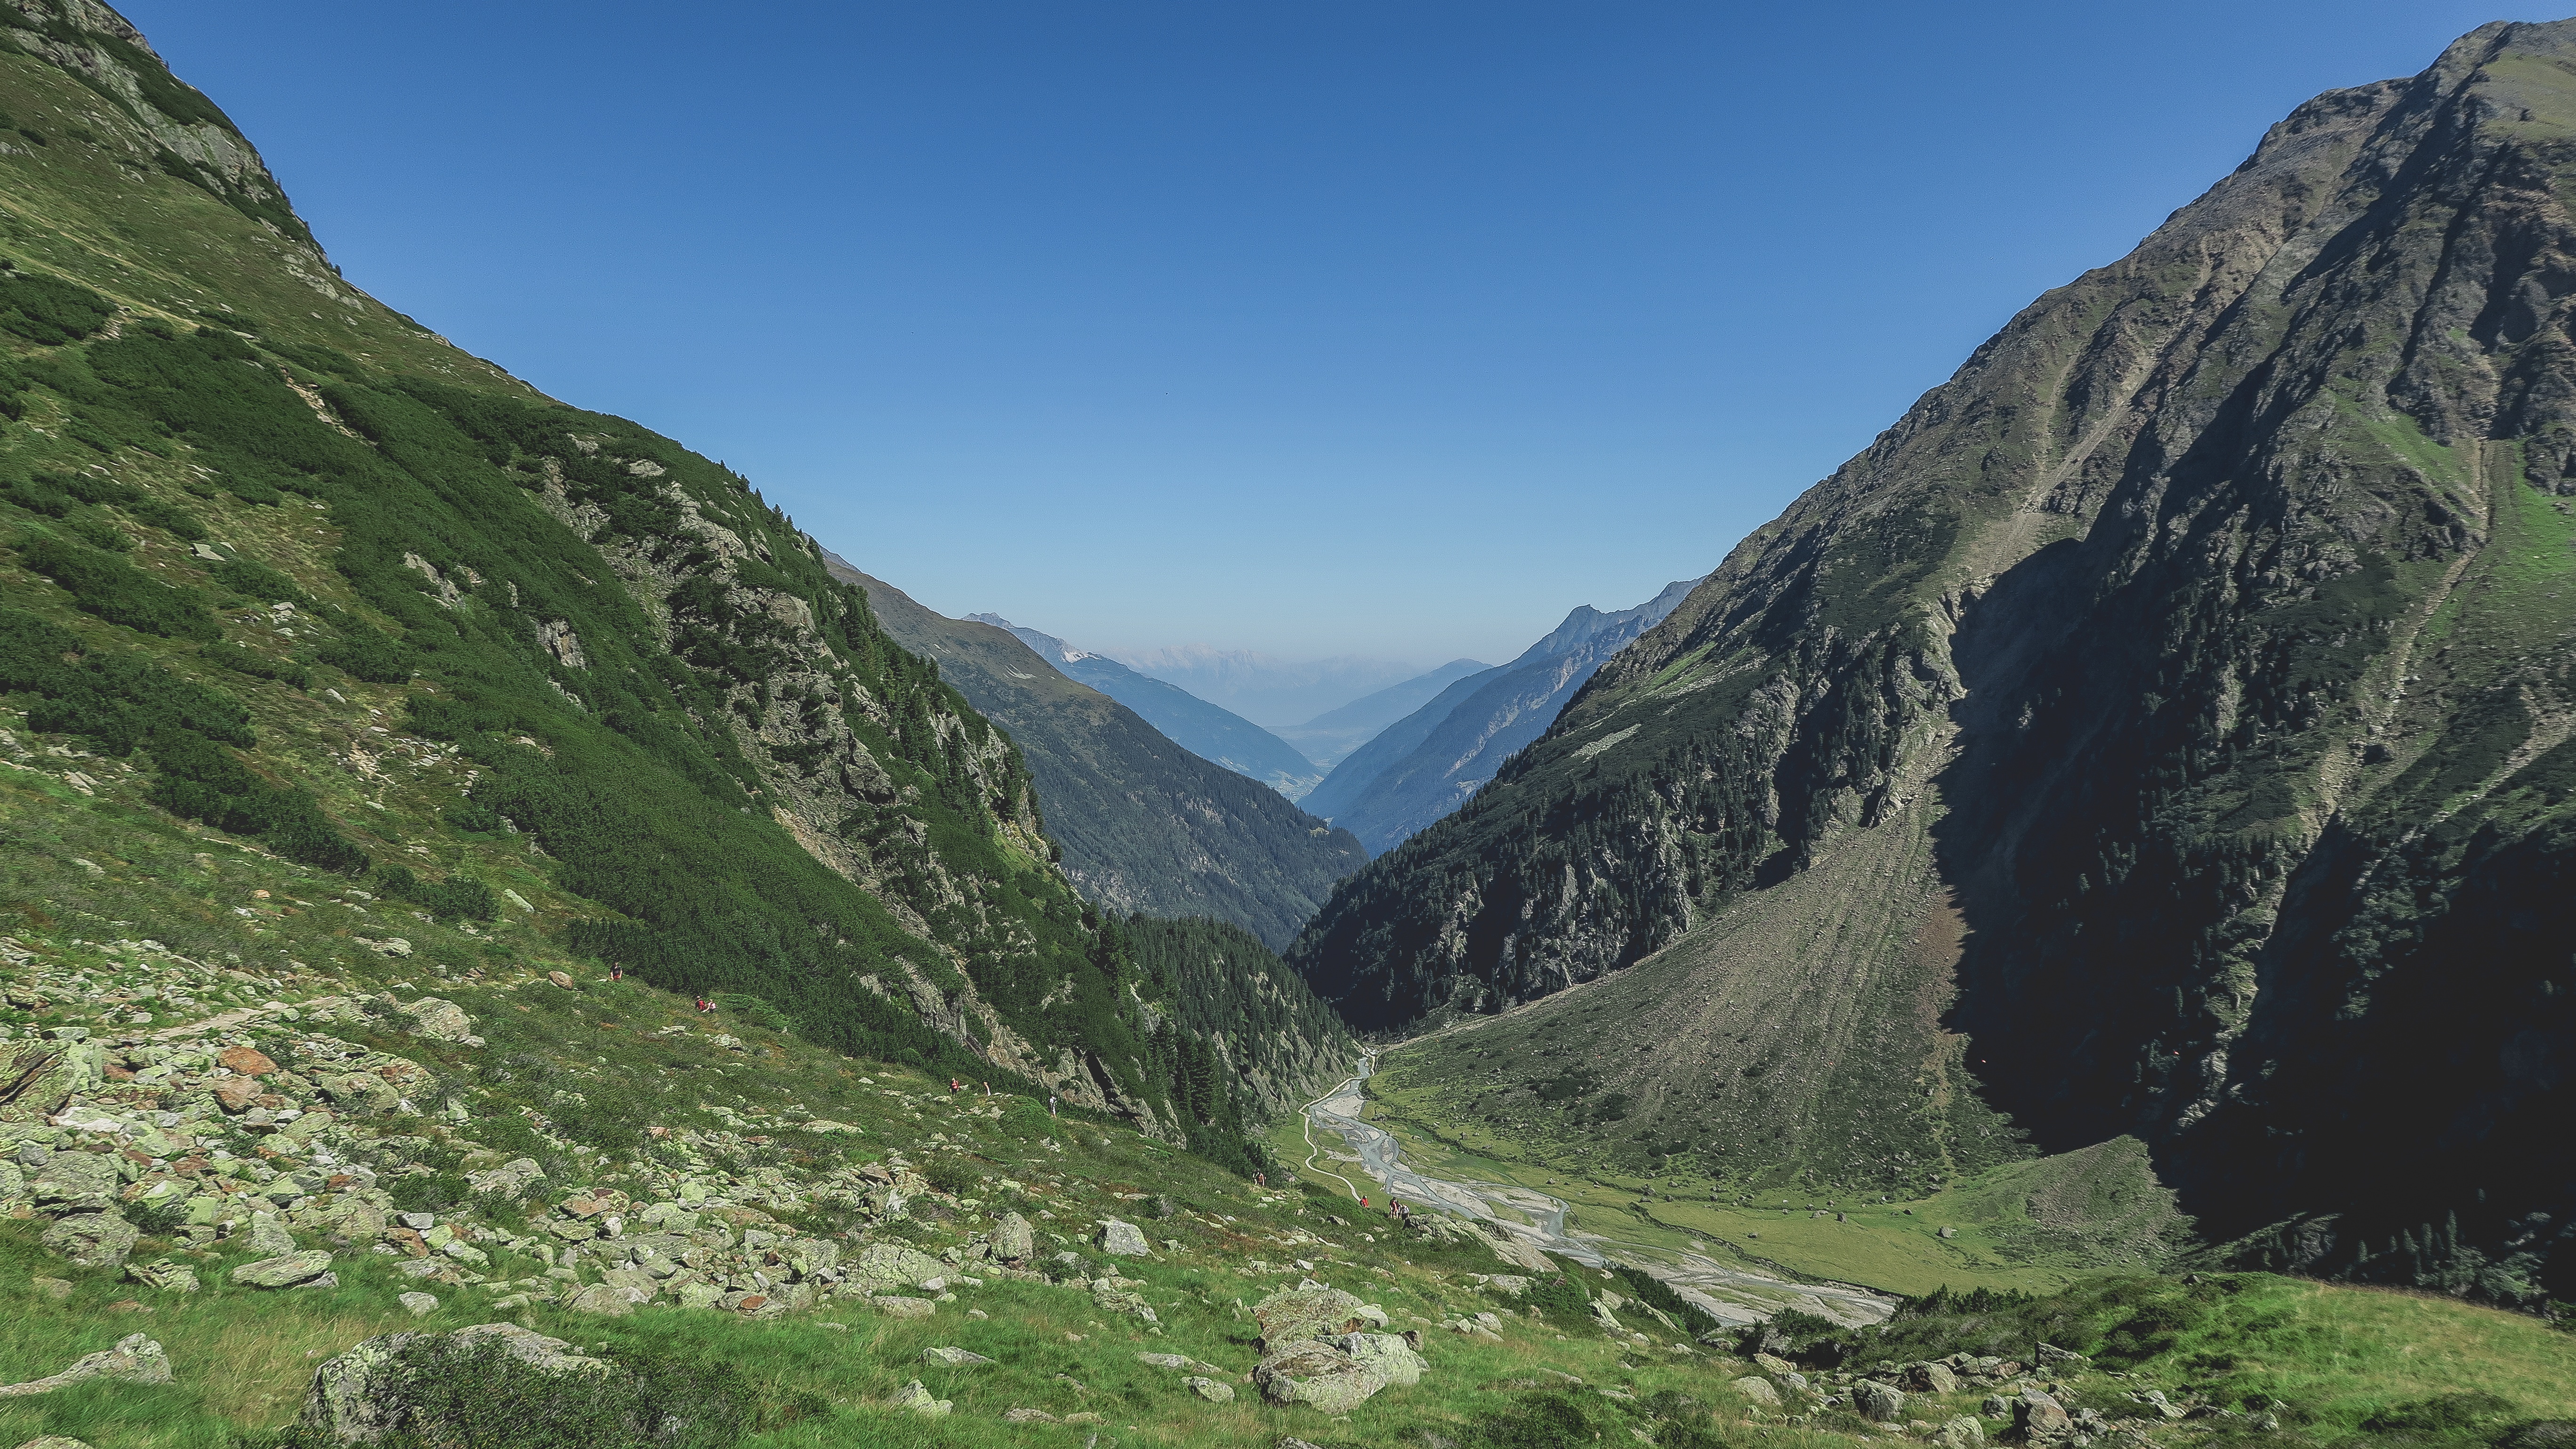
walking, mountain, trail, adventure, valley, mountain range, fjord, highland, ridge, massif, alps, ravine, plateau, fell, cirque, loch, moraine, landform, tarn, mountain pass, geographical feature, mountainous landforms